Tysmenytsia

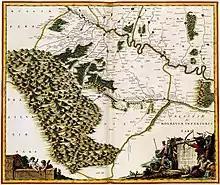
A fortress of "Ticzemenieze" is shown on the 1639 Beauplan map.

Tysmenytsia was first mentioned in documents from 1143, and in 1449, when the village belonged to the Kingdom of Poland, it received Magdeburg rights from Polish king Casimir IV Jagiellon. At that time, it was a royal town, with a Polish name of Tyśmienica. Due to its location near the restless southern border of Poland, Tyśmienica was frequently raided and burned to the ground, by the Crimean Tatars and Wallachians. Around 1540, Armenian merchant warehouses in Tyśmienica were mentioned.